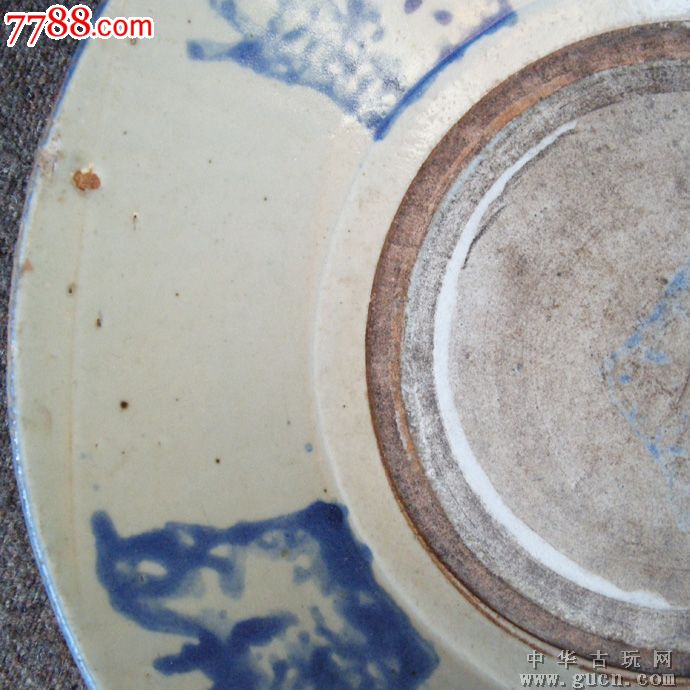
Label: trash